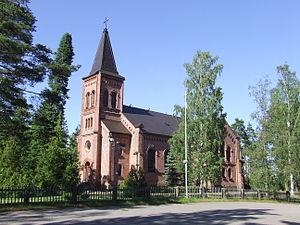
Cet article recense les églises évangéliques-luthériennes de Finlande.